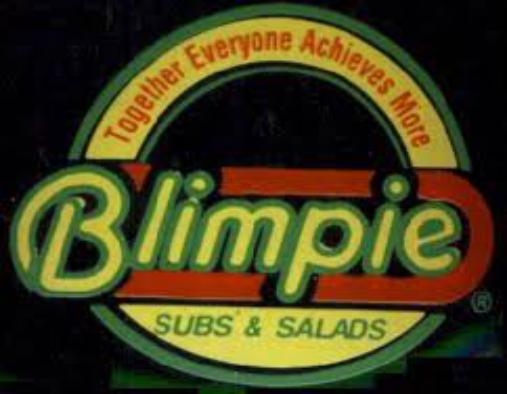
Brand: Blimpie
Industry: Food